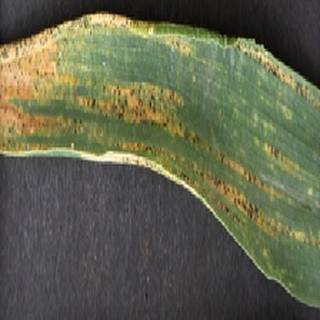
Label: wheat_yellow_rust